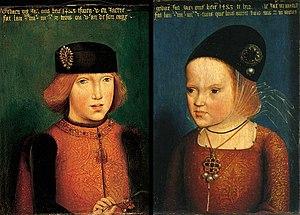
Philippe de Habsbourg, dit Philippe le Beau, né le 22 juin 1478 à Bruges en Flandre et mort le 25 septembre 1506 à Burgos en Castille, est le fils de Maximilien de Habsbourg et de Marie de Bourgogne.